Torpedo boat

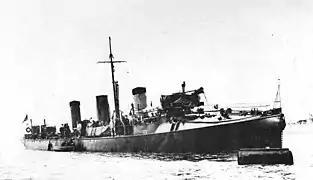
the first modern destroyer, commissioned in 1894

The introduction of the torpedo boat resulted in a flurry of activity in navies around the world, as smaller, quicker-firing guns were added to existing ships to ward off the new threat. In the mid-1880s there were developed torpedo gunboats, the first vessel design for the explicit purpose of hunting and destroying torpedo boats. Essentially very small cruisers, torpedo gunboats were equipped with torpedo tubes and an adequate gun armament, intended for hunting down smaller enemy boats.